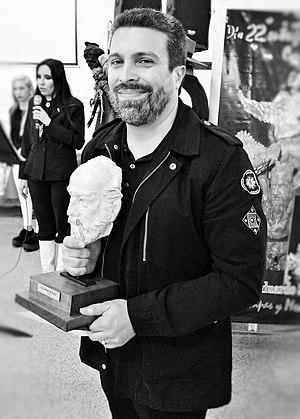
Alejandro Córdoba Sosa est un écrivain argentin.